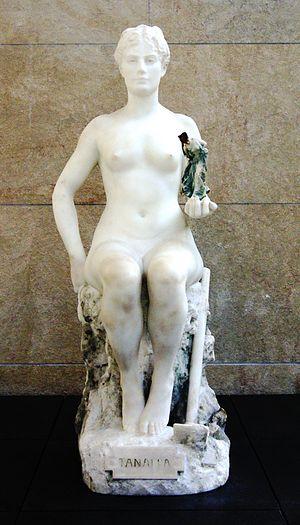
Tanagra par Jean Léon Gérome (1824 - 1904) Marbre (autrefois polychrome)
Dans la mythologie grecque, Tanagra est la femme de Poémandre. Celui-ci est le fondateur d'une cité en Béotie à laquelle il donne le nom de son épouse.
Le musée d’Orsay est un musée national inauguré en 1986, situé dans le 7ᵉ arrondissement de Paris le long de la rive gauche de la Seine. Il est installé dans l’ancienne gare d'Orsay, construite par Victor Laloux de 1898 à 1900 et réaménagée en musée sur décision du Président de la République Valéry Giscard d'Estaing. Ses collections présentent l’art occidental de 1848 à 1914, dans toute sa diversité : peinture, sculpture, arts décoratifs, art graphique, photographie, architecture, etc. Il est l’un des plus grands musées d’Europe pour cette période.